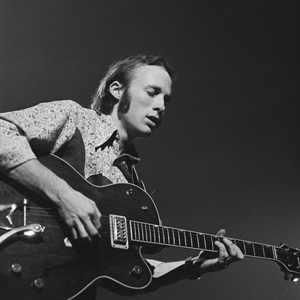
Véronique Sanson, née le 24 avril 1949 à Boulogne-Billancourt, est une auteure-compositrice-interprète et pianiste française.